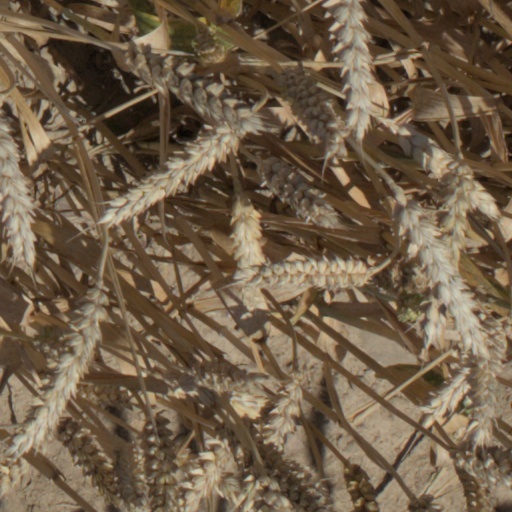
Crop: wheat